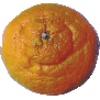
Label: Mandarine 1